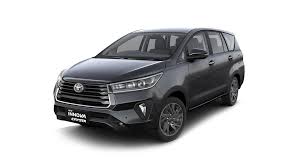
Label: noambulance